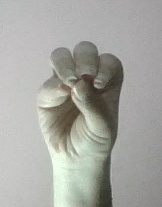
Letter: ha